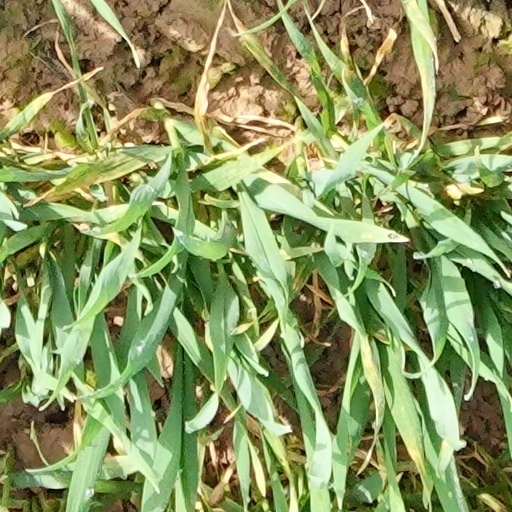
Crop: wheat